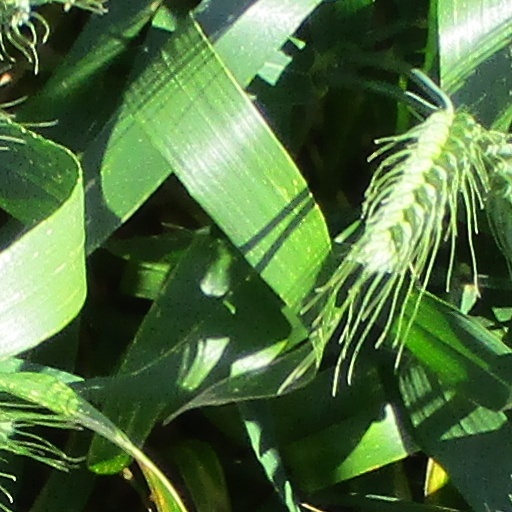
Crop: wheat